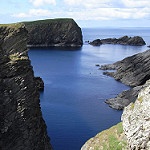
Label: sea